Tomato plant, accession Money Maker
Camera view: vertical (180 deg); turntable rotation: 60 degrees
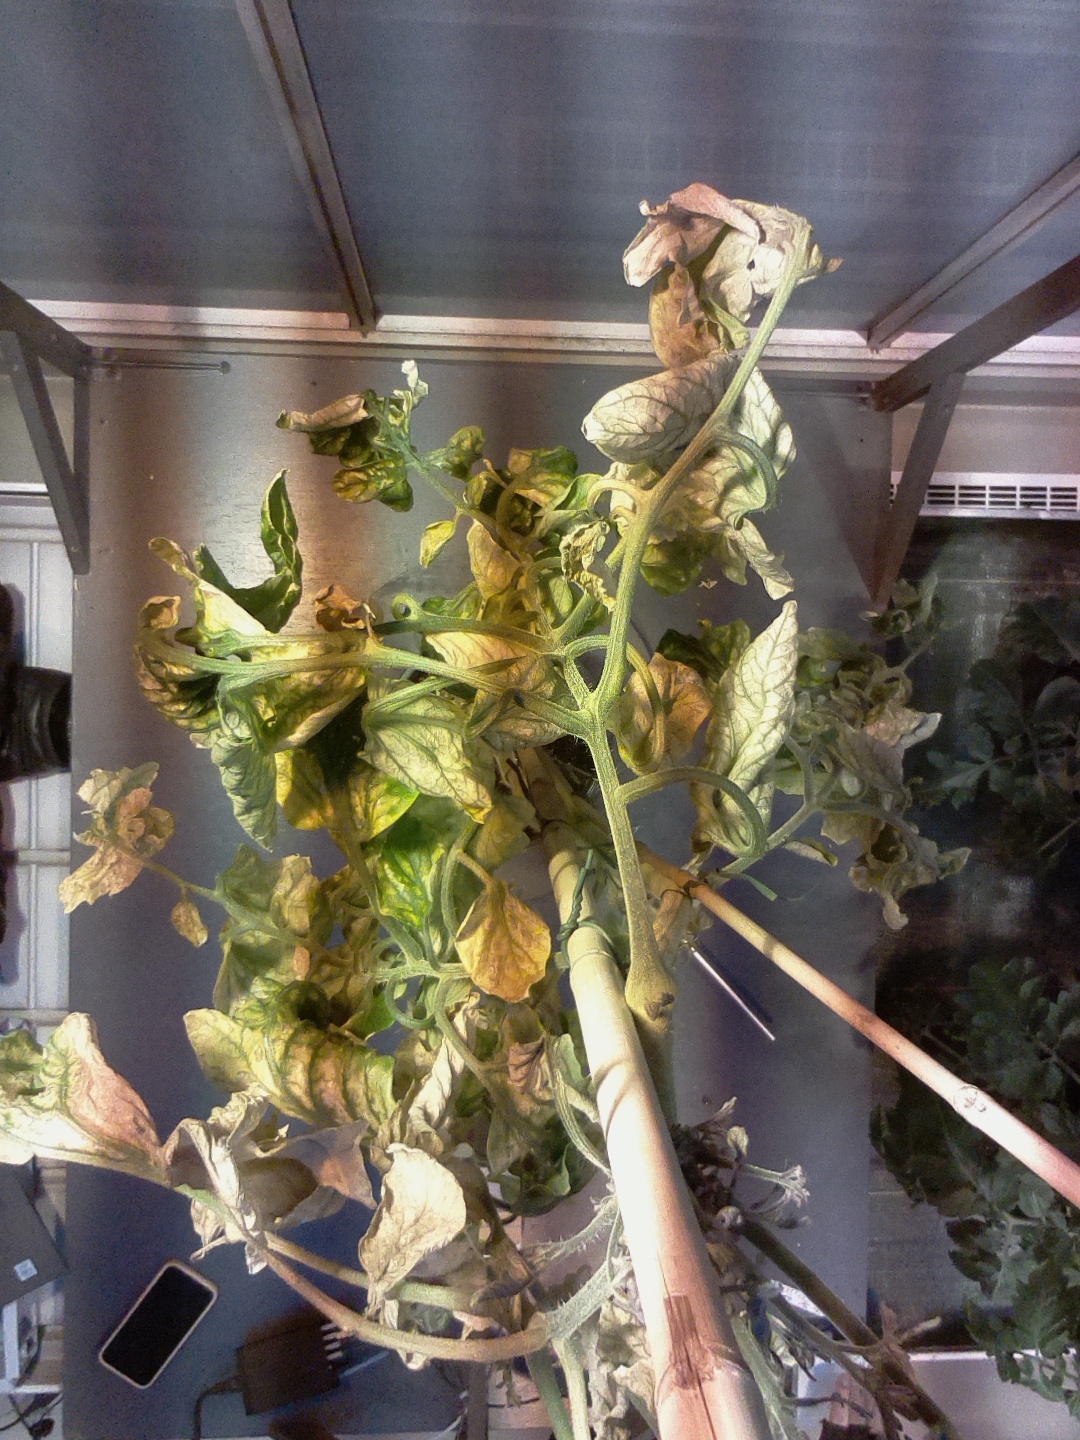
BBCH growth stage 51: First inflorence visible, visible closed flower bud